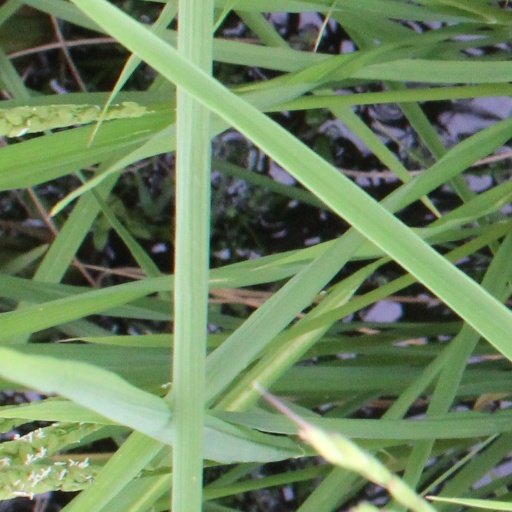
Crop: rice